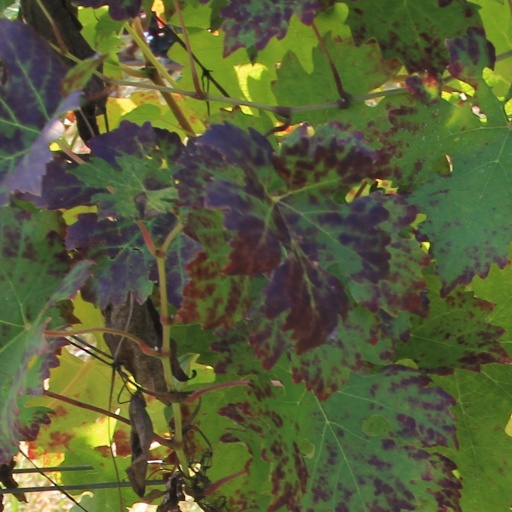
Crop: grape